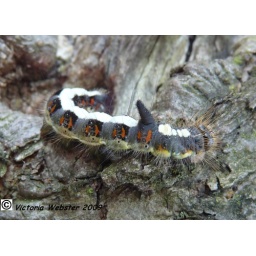
on my apple tree in my garden